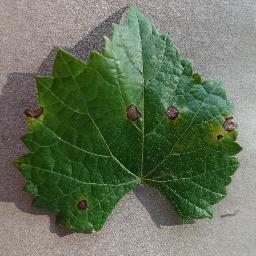
Label: Grape___Black_rot